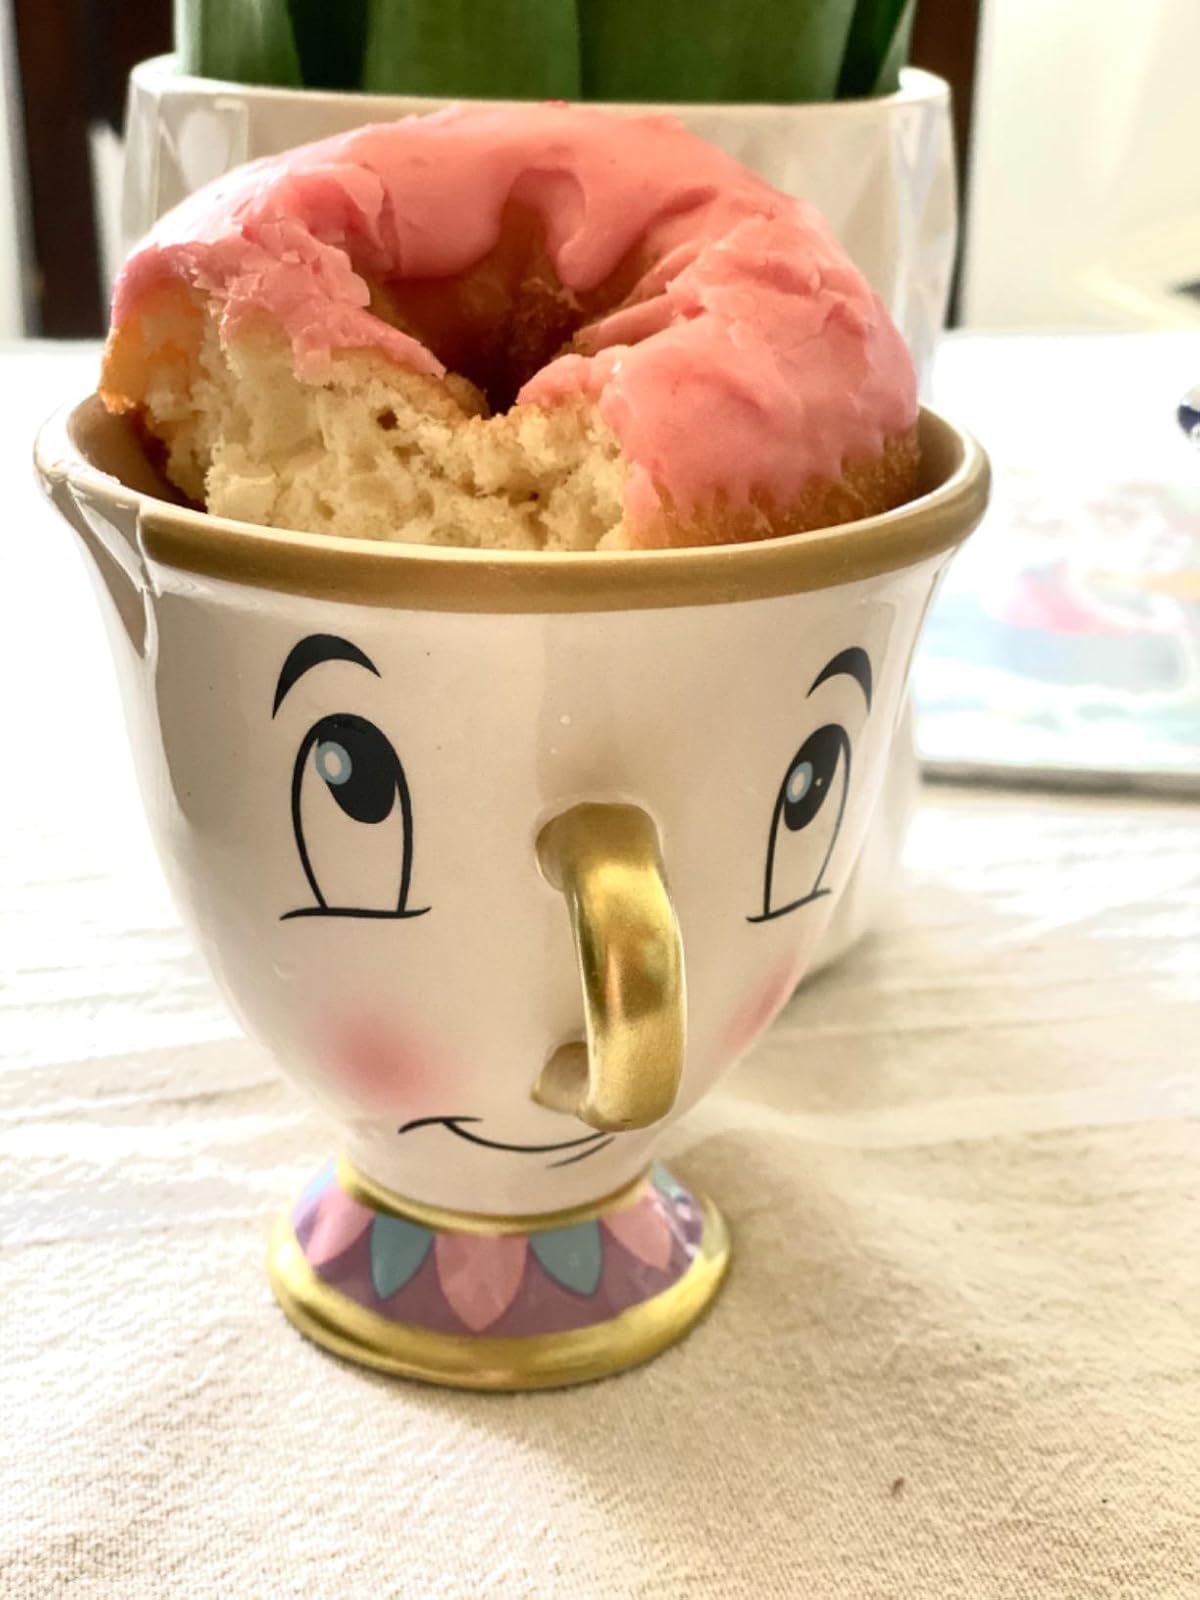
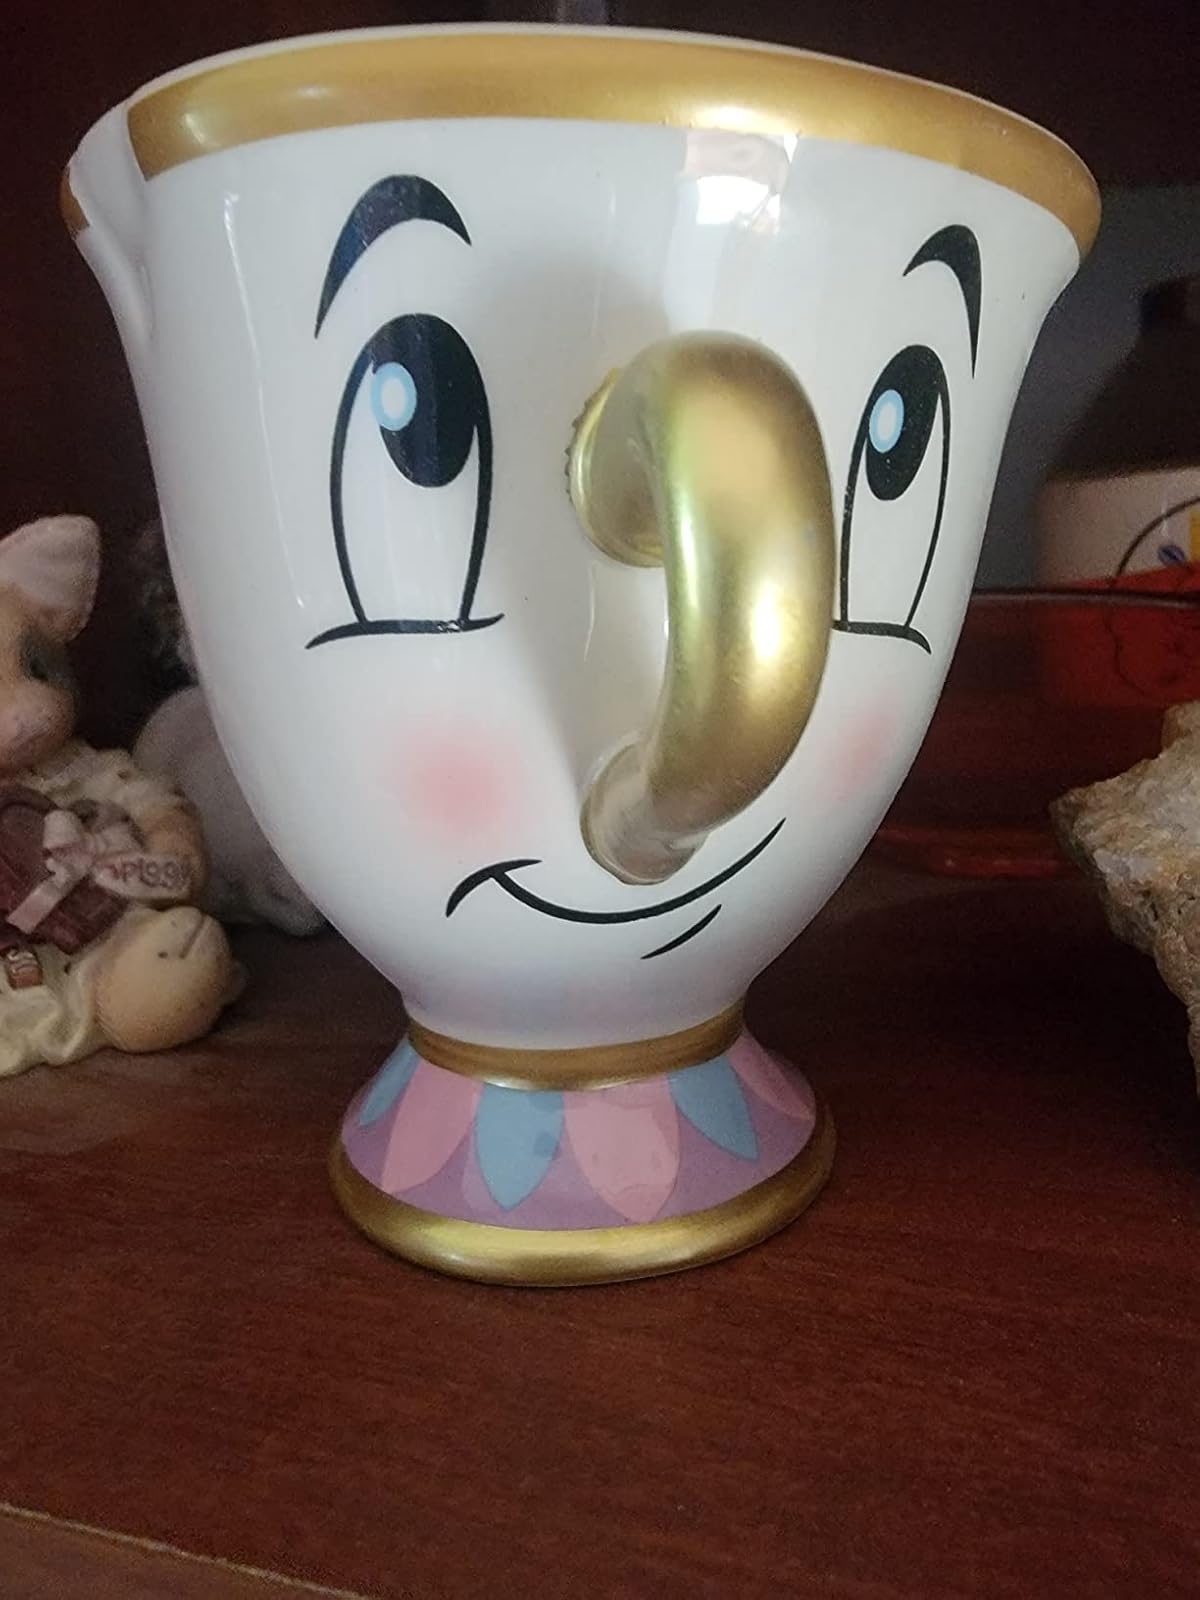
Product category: items_mug
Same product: yes